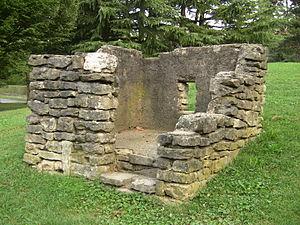
Restes d'une ancienne ferme, dans le secteur de Franche-Comté (Planoise), à Besançon (Doubs, France)
Planoise est une ZUP créée à la fin des années 1960 pour répondre à la croissance démographique de Besançon. Avant ce vaste quartier, il existait des monuments et des habitations. Peu à peu, cette bourgade s'est transformée en une véritable petite ville.